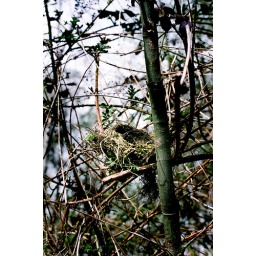
A bird's nest in a tree that was in the dog park. It was empty.